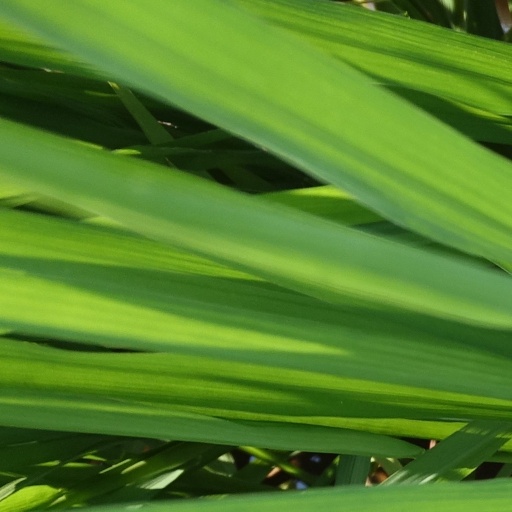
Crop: rice